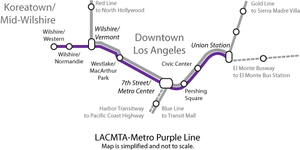
La ligne D est une ligne du métro de Los Angeles ouverte en 1993 et reliant Downtown Los Angeles à Koreatown. Avant 2020, la ligne est nommée ligne violette. Un prolongement de la ligne est actuellement en cours vers Westwood: un total de sept stations sur une distance de 14 kilomètres seront ajoutées, les premières stations devraient ouvrir en 2023. Elle est la seule ligne du réseau, avec la ligne B, à ne pas être desservie par des métros légers.